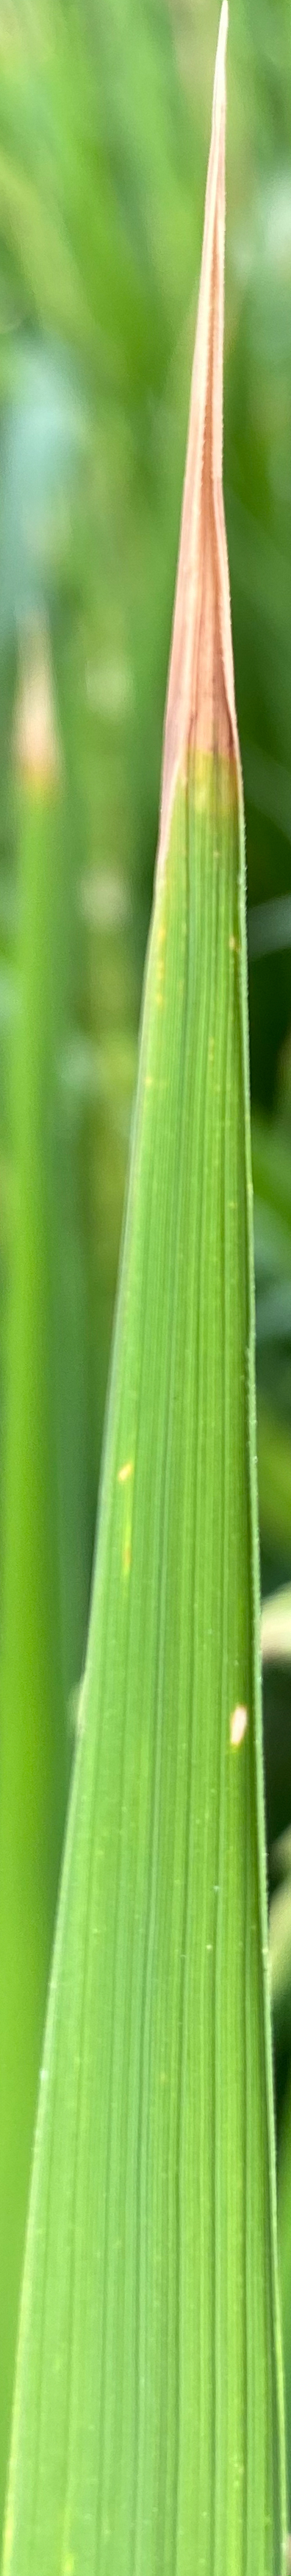
Nhãn: P